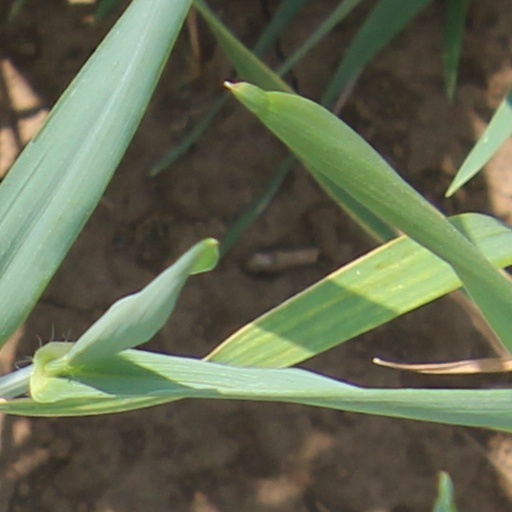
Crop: wheat